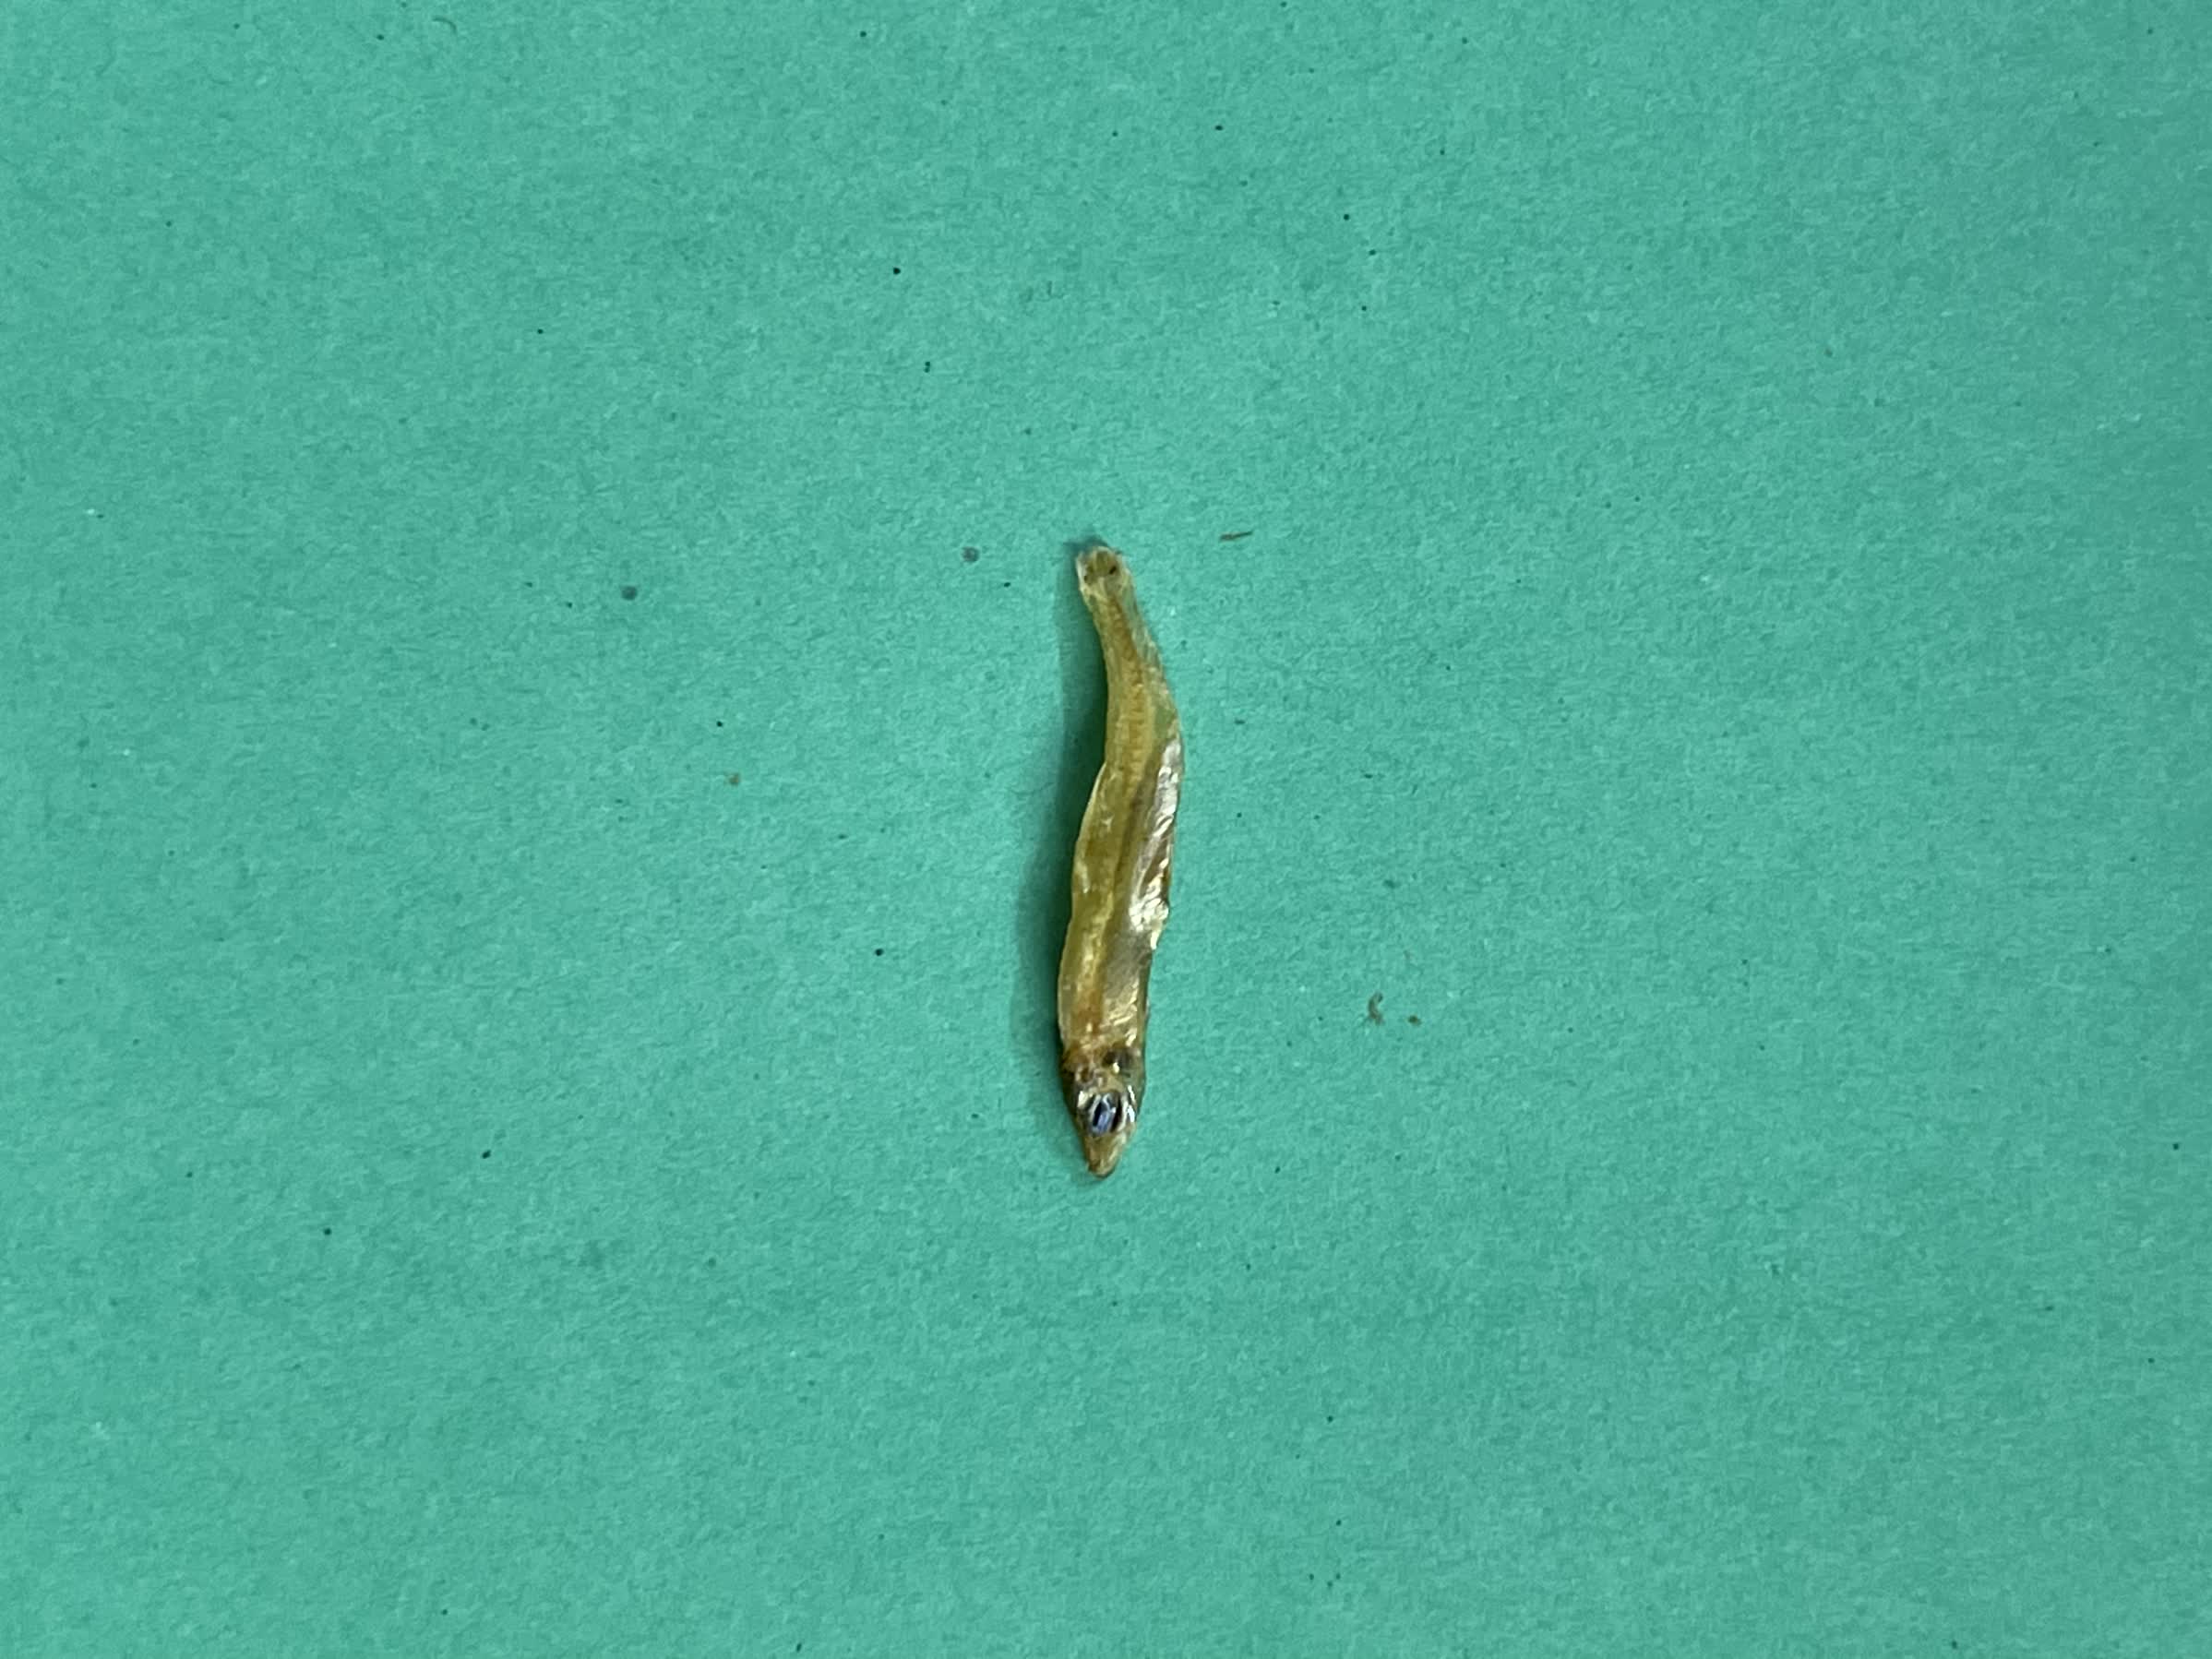
Species: kachki